Azumafuji Kin'ichi

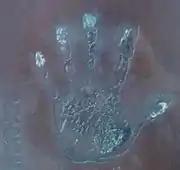
Azumafuji's handprint displayed on a monument in Ryōgoku, Tokyo

Azumafuji won his sixth and final championship in September 1953, and struggled with injuries after that. In September 1954, "ōzeki" Tochinishiki seemed certain to win his second consecutive championship. Azumafuji suddenly announced his retirement at that tournament, not wishing to hinder Tochinshiki's promotion to "yokozuna". Had he remained, Tochinishiki would have become the fifth active "yokozuna", an unprecedented situation. Tochinishiki reportedly asked Azumafuji to reconsider his decision, but to no avail.